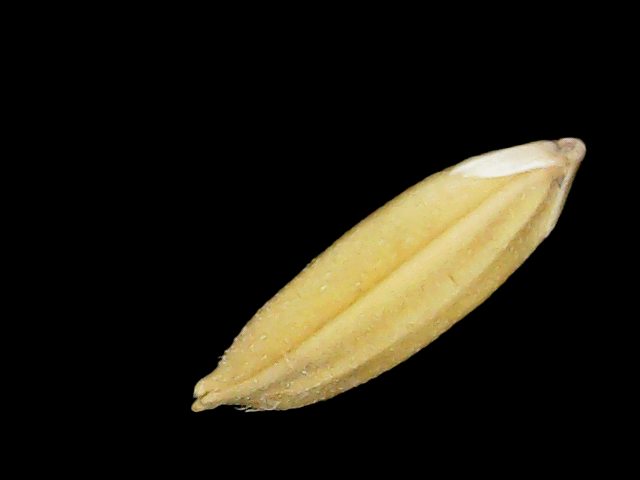
Rice variety: Binadhan24